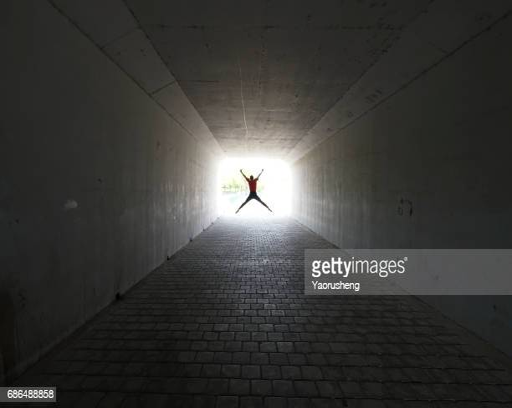
silhouette of a male jumping in a tunnel